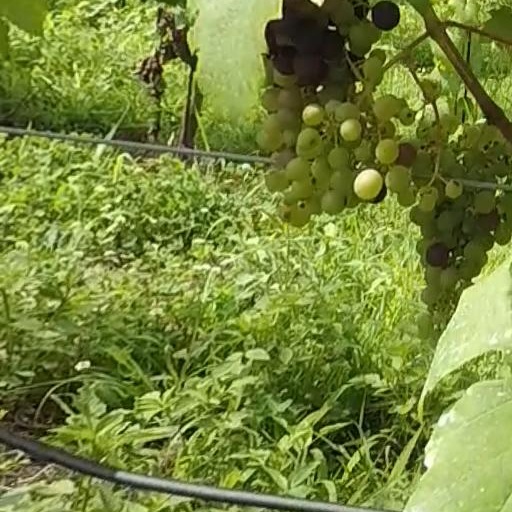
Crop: grape